Extended ASCII

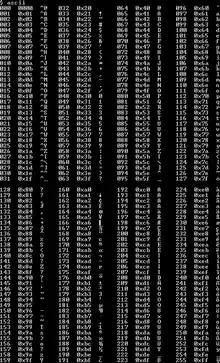
Output of the program in Cygwin

Extended ASCII is a repertoire of character encodings that include (most of) the original 96 ASCII character set, plus up to 128 additional characters. There is no formal definition of "extended ASCII", and even use of the term is sometimes criticized, because it can be mistakenly interpreted to mean that the American National Standards Institute (ANSI) had updated its standard to include more characters, or that the term identifies a single unambiguous encoding, neither of which is the case.